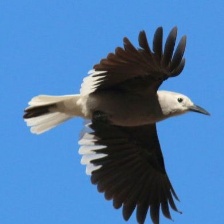
Species: CLARKS NUTCRACKER
Scientific name: NUCIFRAGA COLUMBIANA
ImageNet parent category: jay